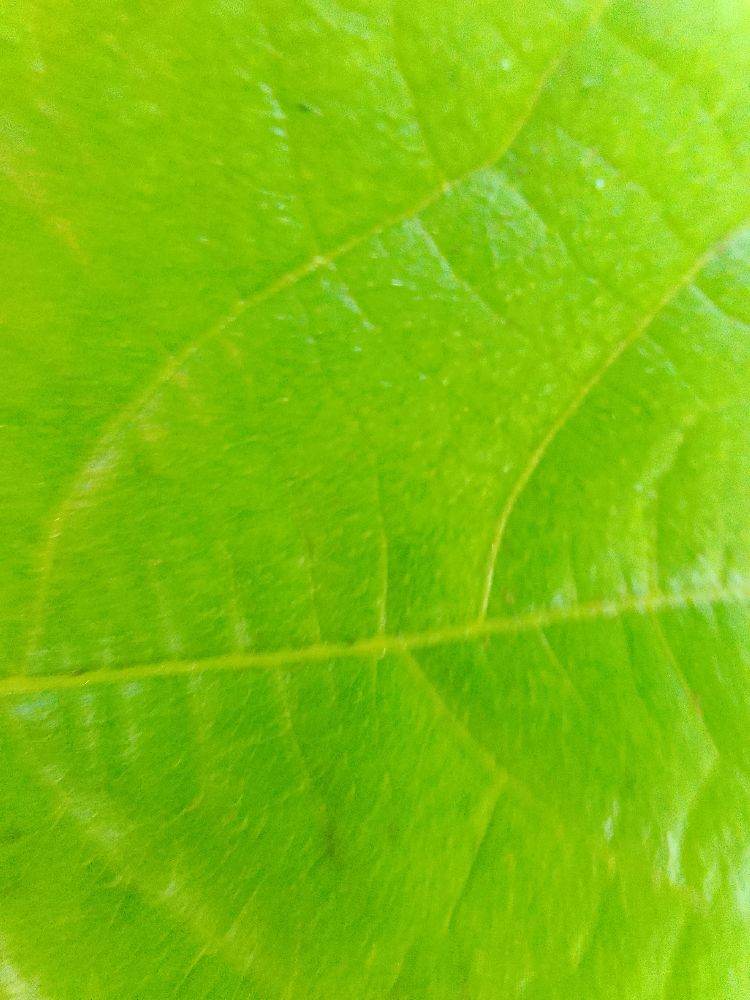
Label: healthy